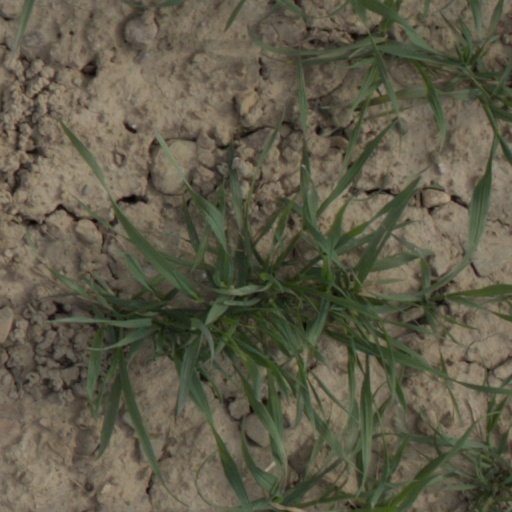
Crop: wheat